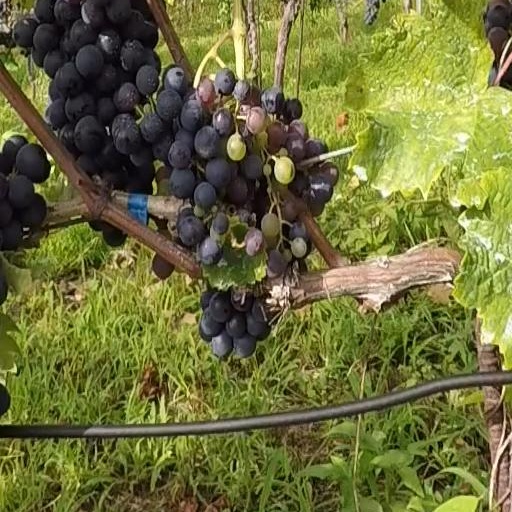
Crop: grape